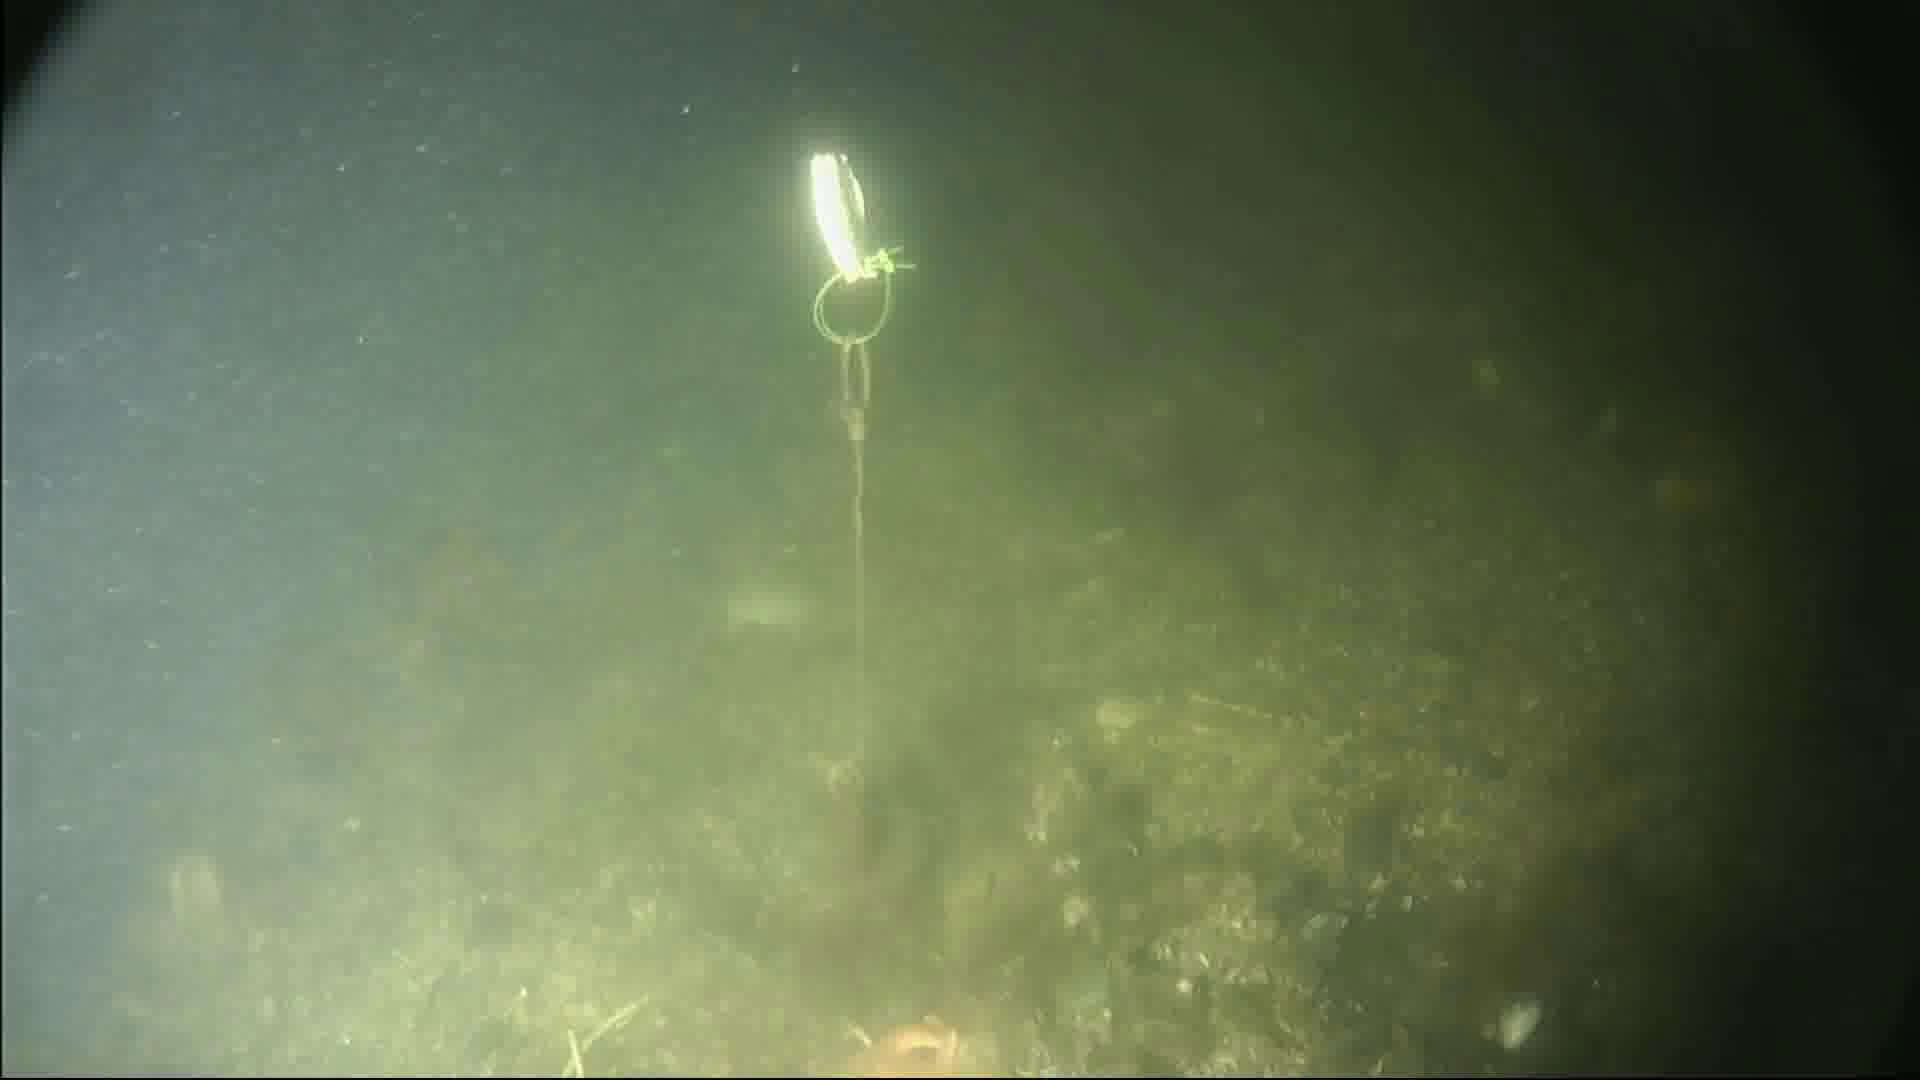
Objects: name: starfish
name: crab